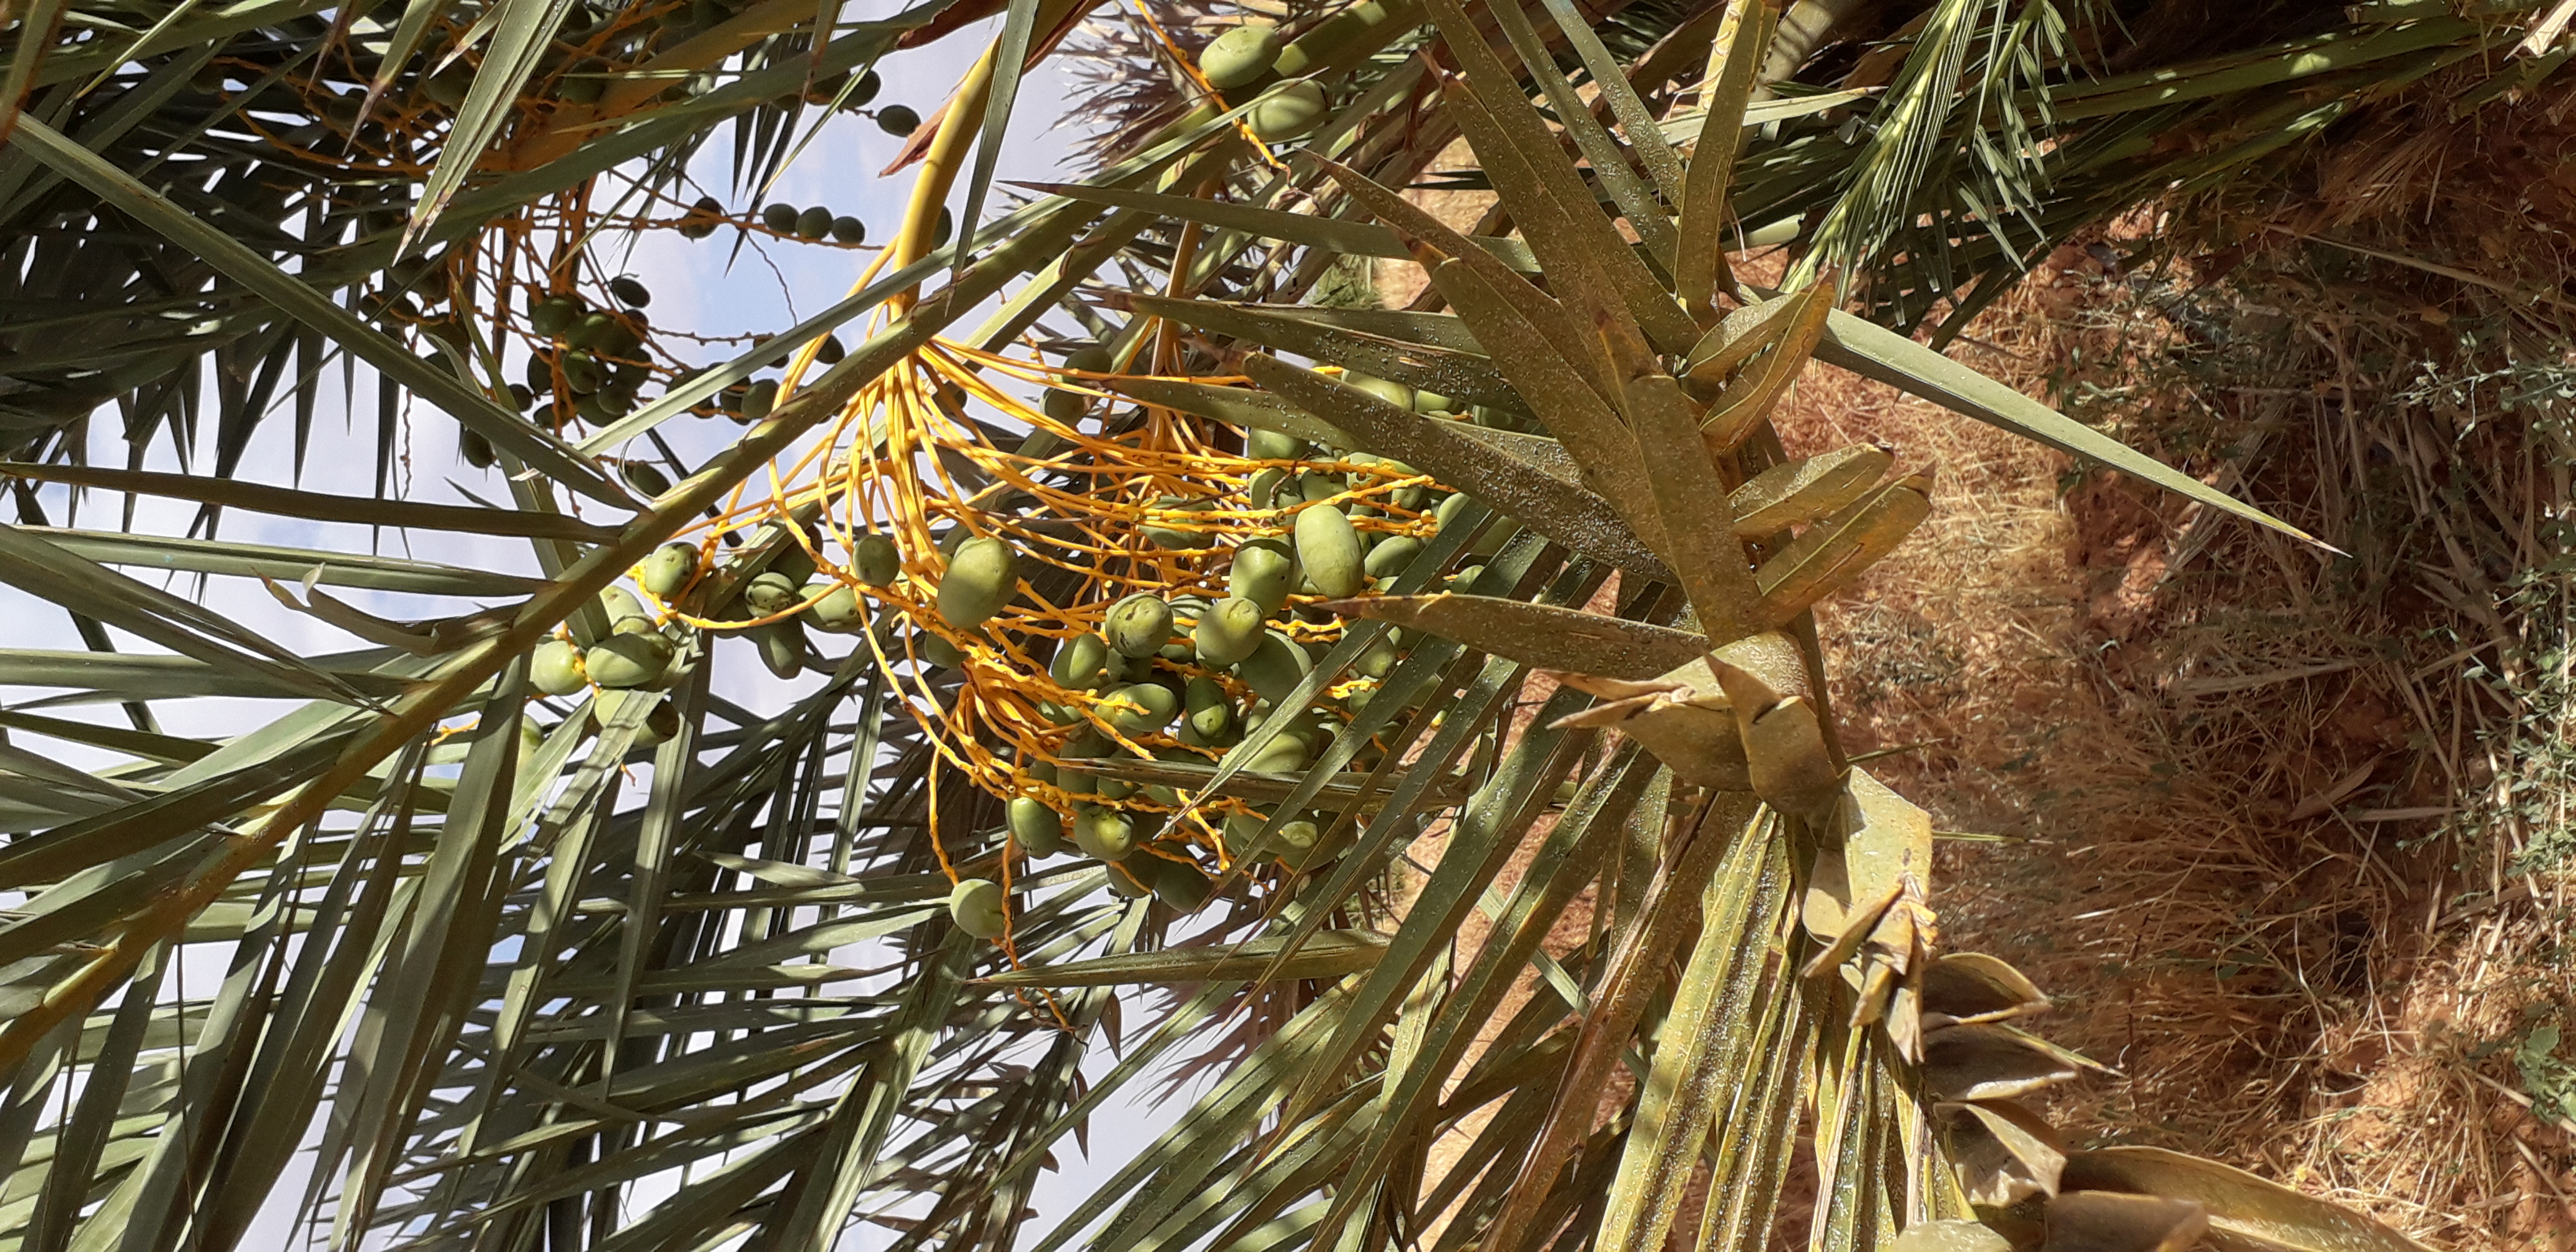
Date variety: Boumajhoul